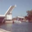
Label: bridge